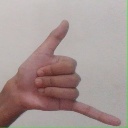
अक्षर: द